Sky position (RA, Dec in degrees): 182.789, 30.742
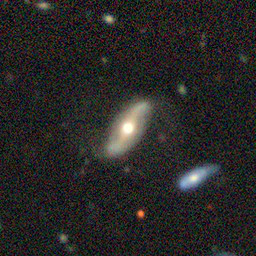
Galaxy morphology: Unbarred Loose Spiral Galaxies